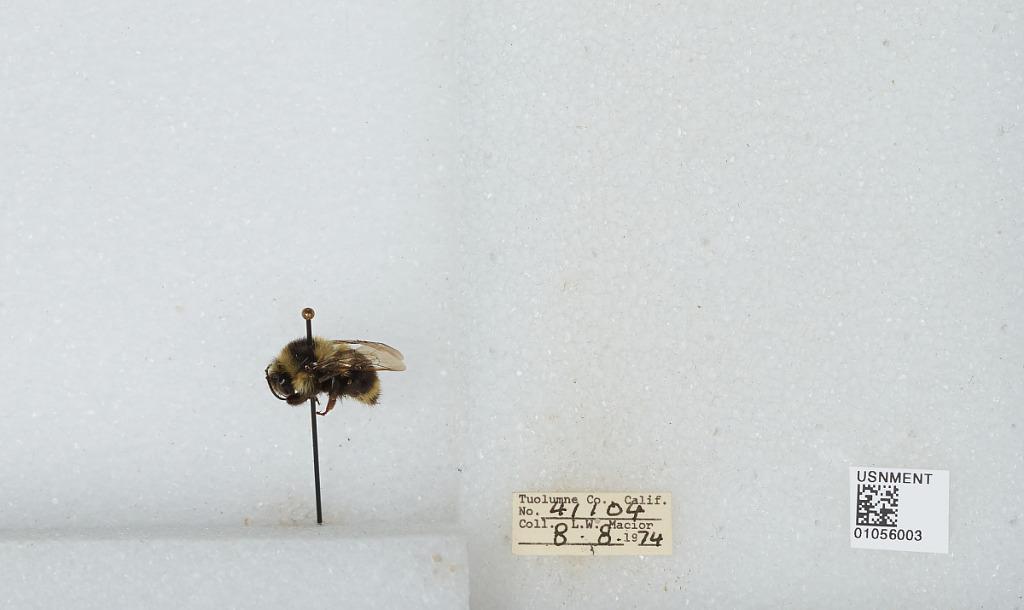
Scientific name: Bombus bifarius nearcticus
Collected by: L. Macior
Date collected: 1974-8-8
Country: United States
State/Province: California
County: Tuolumne
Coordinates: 38.02, -119.93